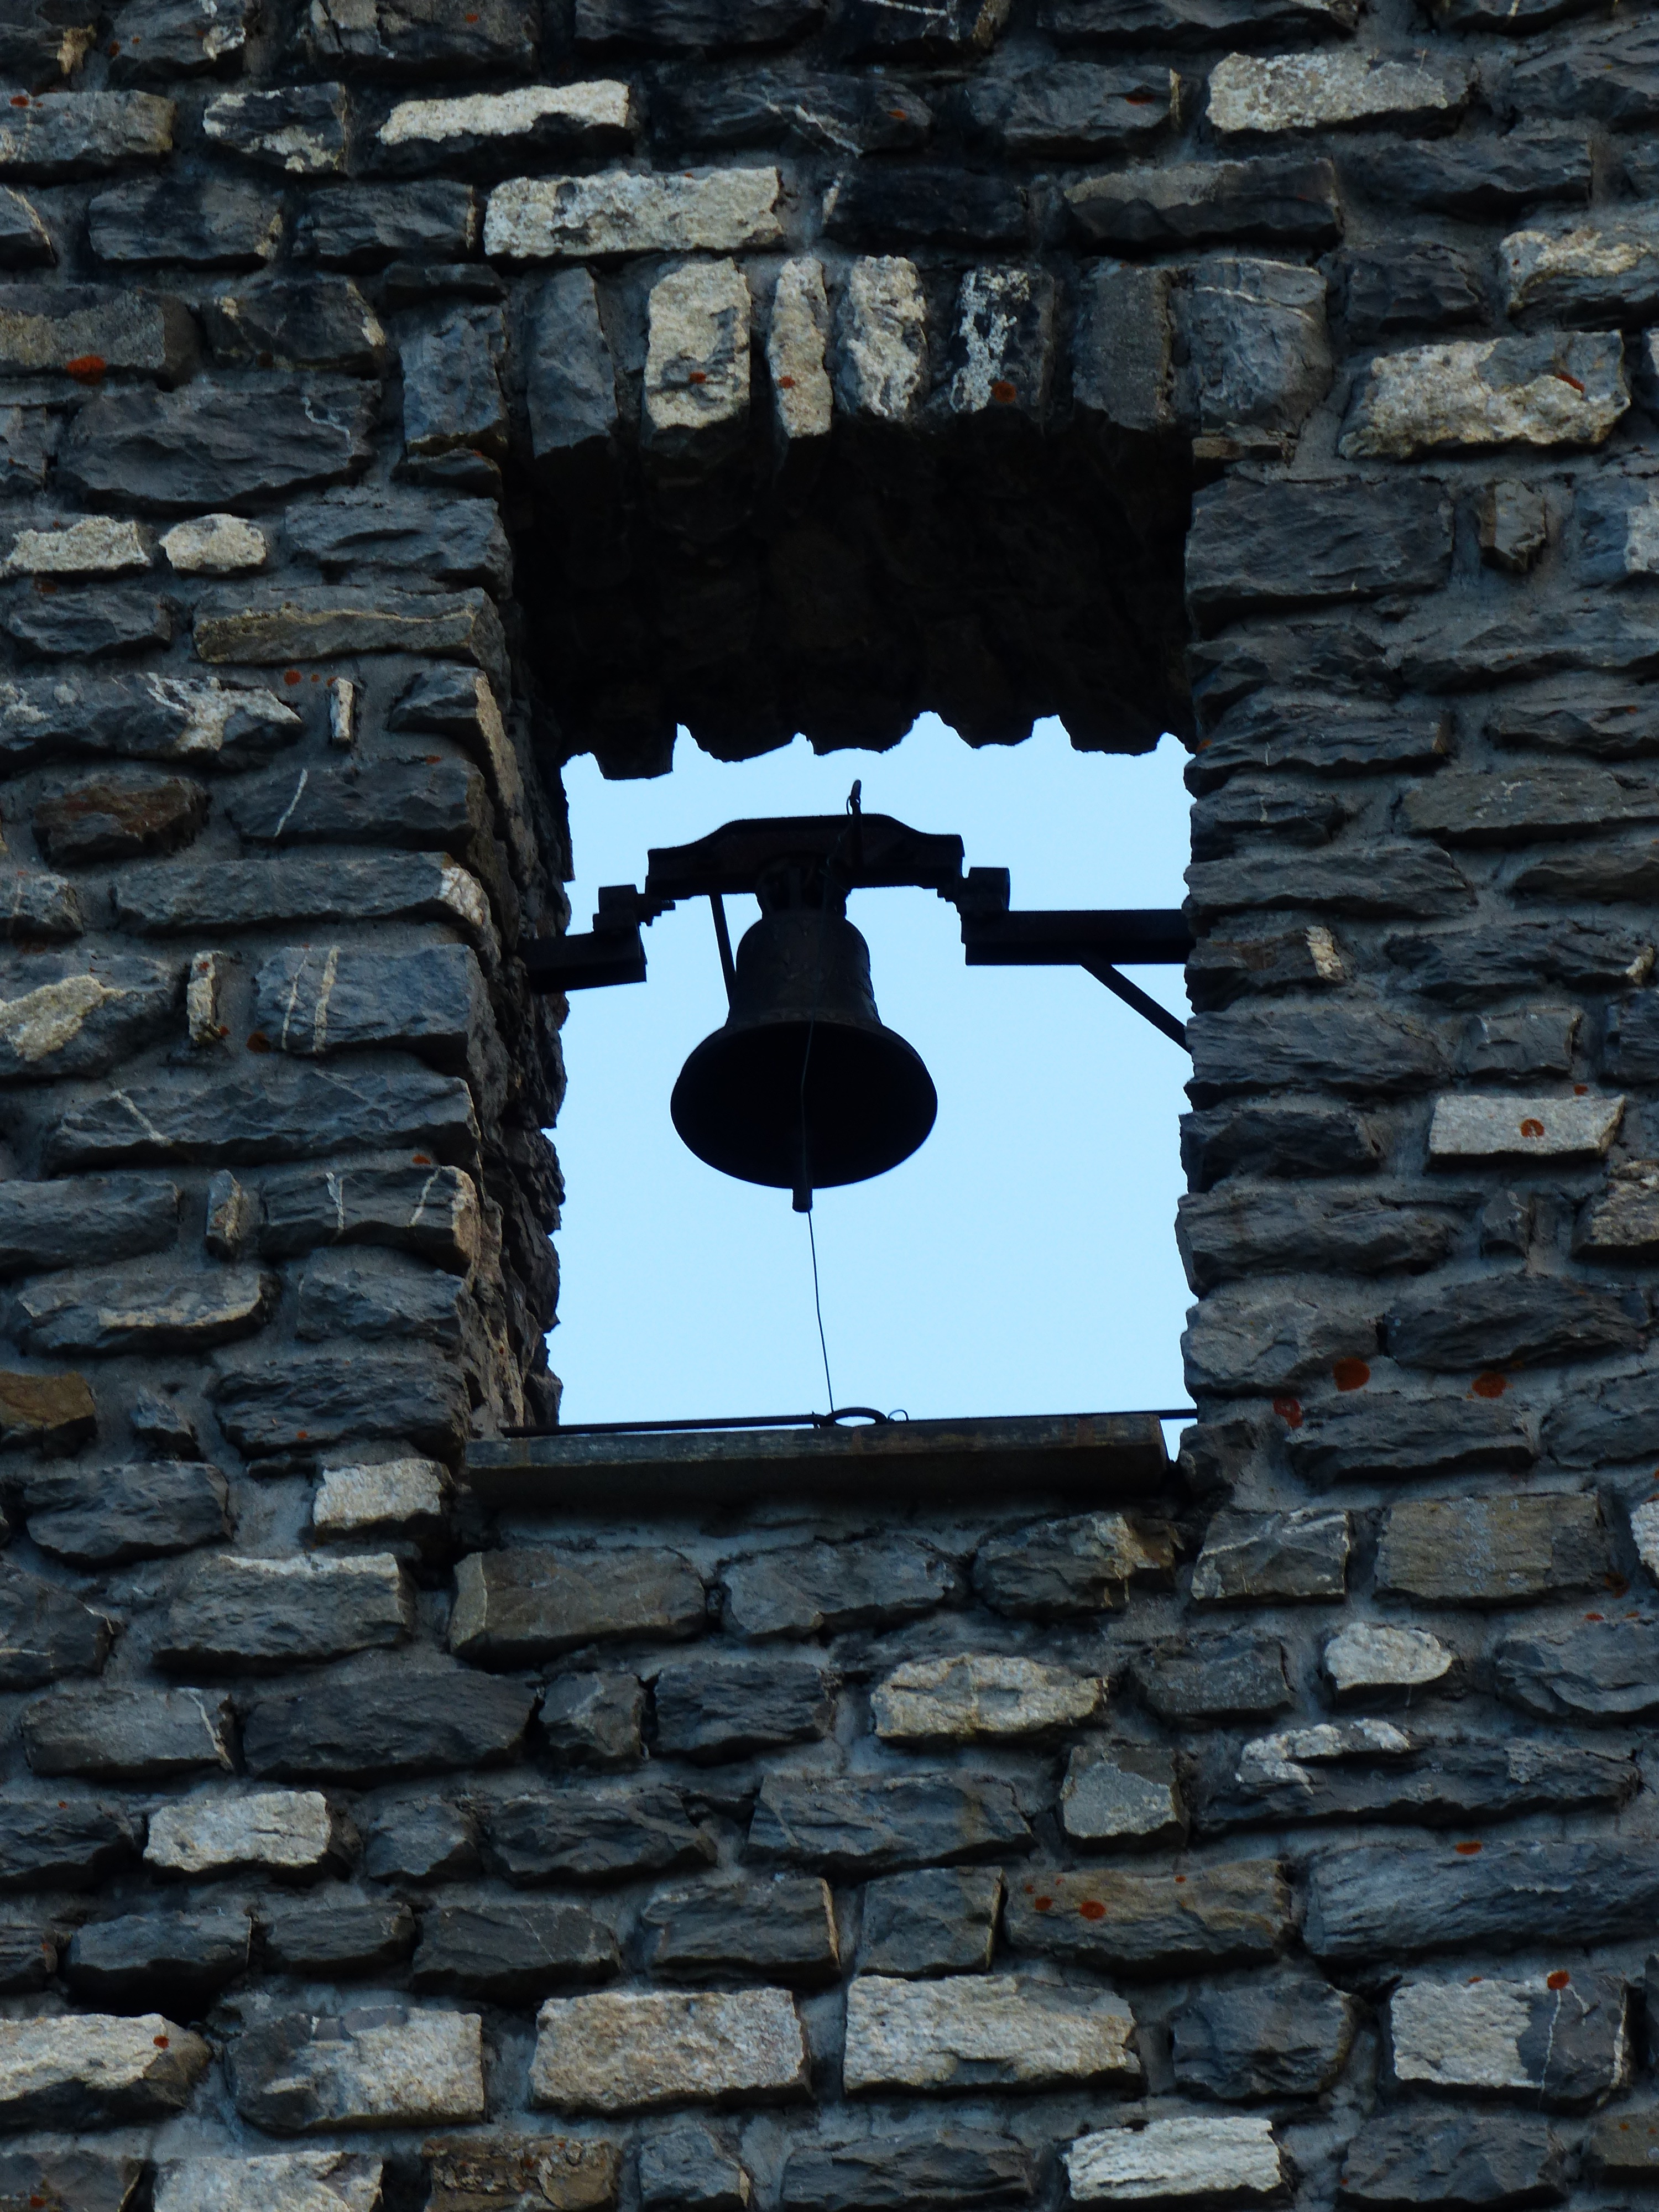
sky, ring, window, building, wall, bell, arch, facade, stone wall, brick, church bell, history, bimmeln, stone facade